Honda CR series

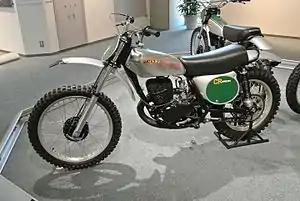
Honda CR250M Elsinore

The CR250M Elsinore began selling in 1973. It had a two-stroke engine and was one of the first of its class, and set the standard for two-stroke motorcycle development. In 1974 and 1975, the CR250M design changed little.